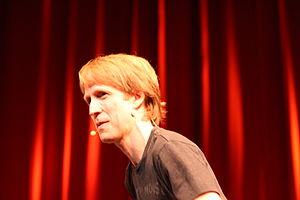
James Arnold Taylor est un acteur et producteur américain principalement connu pour les rôles d'Obi-Wan Kenobi dans la série d'animation Star Wars: The Clone Wars, de Johnny Test dans la série du même nom, de Wooldoor Sockbat dans Drawn Together, de Ratchet dans la série de jeux vidéo Ratchet et Clank et de Tidus dans la série des Final Fantasy. Il est aussi l'actuelle voix de Fred Pierrafeu.
Ratchet and Clank 3 est un jeu vidéo de plates-formes et de tir à la troisième personne, développé par Insomniac Games et édité par Sony Computer Entertainment à partir de 2004 sur PlayStation 2. Il s'agit du troisième opus de la série Ratchet and Clank, qui fait suite à Ratchet and Clank 2 sorti un an plus tôt. Quelque temps après sa sortie au Japon en novembre, le premier volume du manga basé sur la série Ratchet and Clank dessiné par Shinbo Nomura, est publié. Une démo jouable de ce jeu est incluse dans Sly 2 : Association de voleurs.
Ratchet and Clank 2 est un jeu vidéo de plates-formes et de tir à la troisième personne, développé par Insomniac Games et édité par Sony Computer Entertainment à partir de 2003 sur PlayStation 2. Il s'agit du deuxième opus de la série Ratchet and Clank, qui fait suite à Ratchet and Clank sorti un an plus tôt.
Ratchet and Clank : La taille, ça compte est un jeu vidéo d'action, de plates-formes et de tir en vue à la troisième personne. Il est développé par High Impact Games et édité par Sony sur PlayStation Portable, le 13 février 2007 en Amérique du Nord, puis les semaines qui suivent dans d'autres régions dont le 11 mai 2007 en Europe.